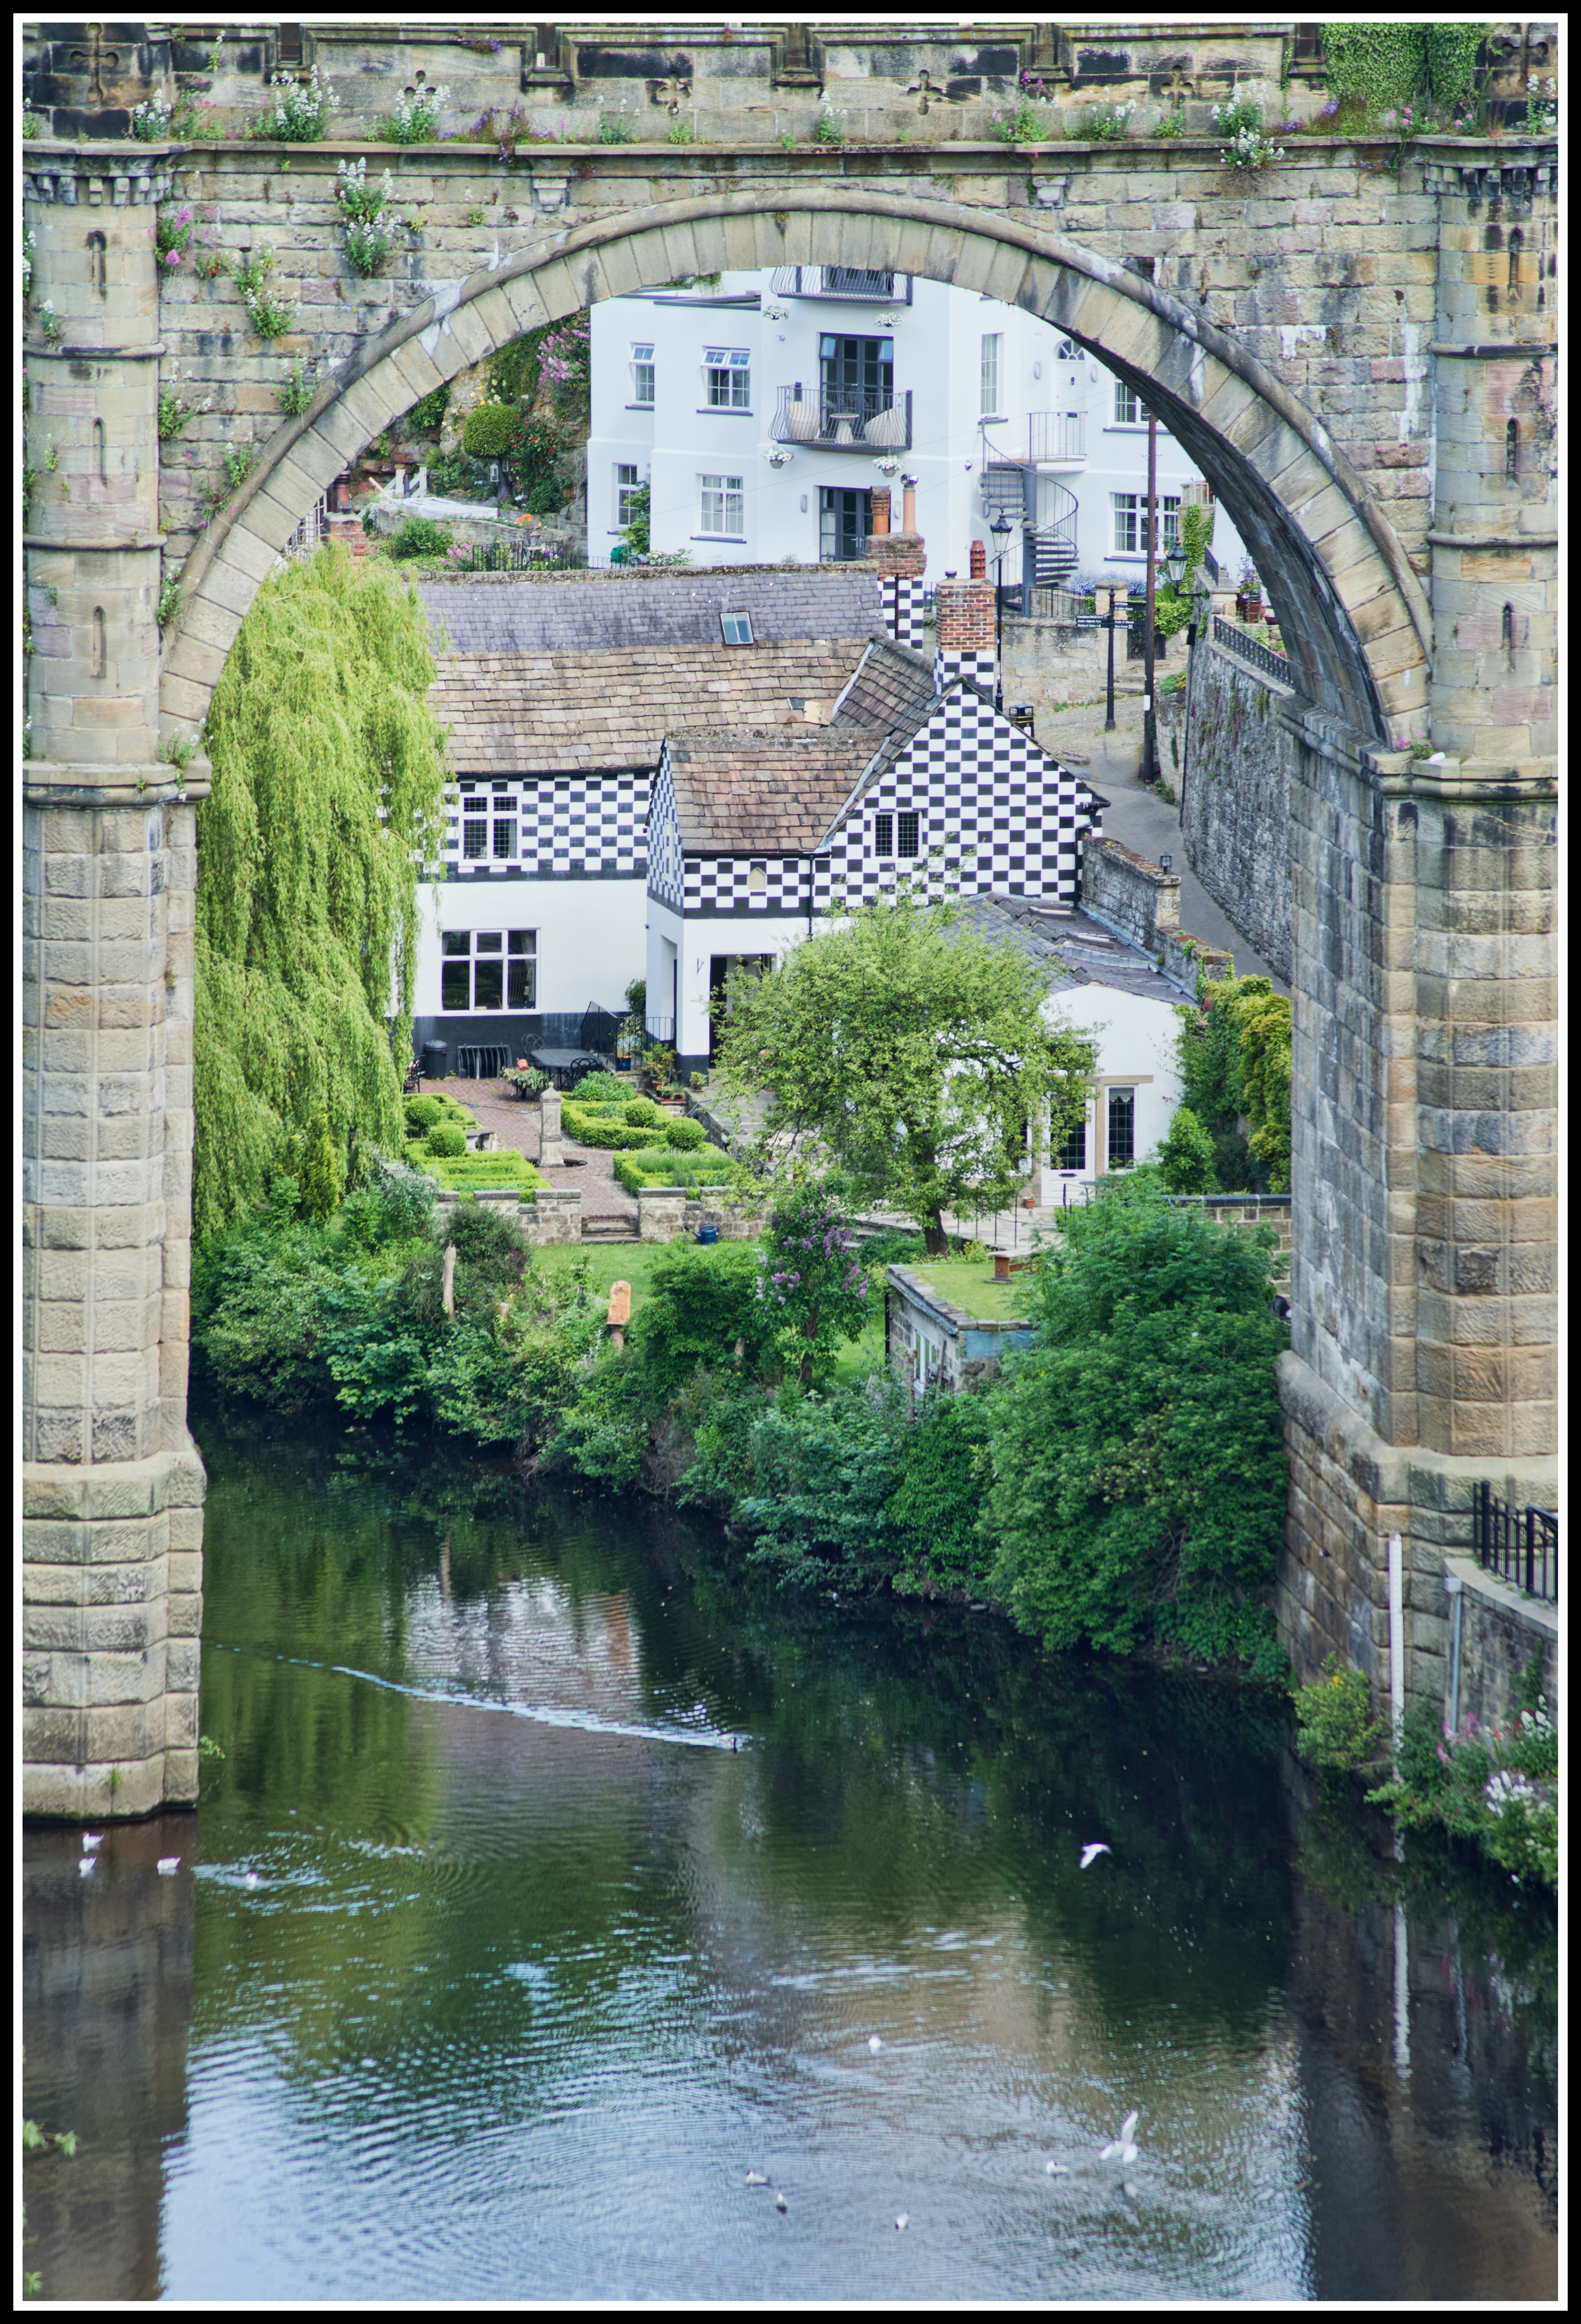
landscape, tree, water, architecture, bridge, vintage, house, flower, wet, old, river, canal, stone, arch, reflection, garden, waterway, uk, england, yorkshire, viaduct, stonework, moat, knaresborough, nidd, rivernidd